Lepomis

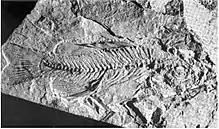
Fossil of †"Lepomis kansasensis"

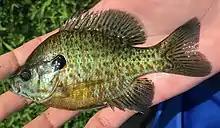
A pumpkingill observed in Howard County, Maryland.

Phylogenetic reconstructions using a combination of nuclear and mitochondrial DNA sequences calibrated with fossils to estimate ages of divergences suggests that the genus "Lepomis" diverged from the black bass in genus "Micropterus", its sister taxon, about 25 million years ago. The deepest split among currently living species of "Lepomis" is dated to ~15 million years ago and separates genus "Lepomis" into two clades: clade I that leads to the modern bluegill, orange-spotted, green, and warmouth sunfish, and a clade II that includes the modern long-ear, red-breasted, pumpkinseed, redear, and red-spotted sunfish (see section 'Phylogeny' above). The timing of this speciation event roughly corresponds with the Middle Miocene disruption that resulted in increased aridity on the plains of North America and a transition from savannah to grasslands, although the relevance of these environmental changes to the evolution of "Lepomis" is unclear.